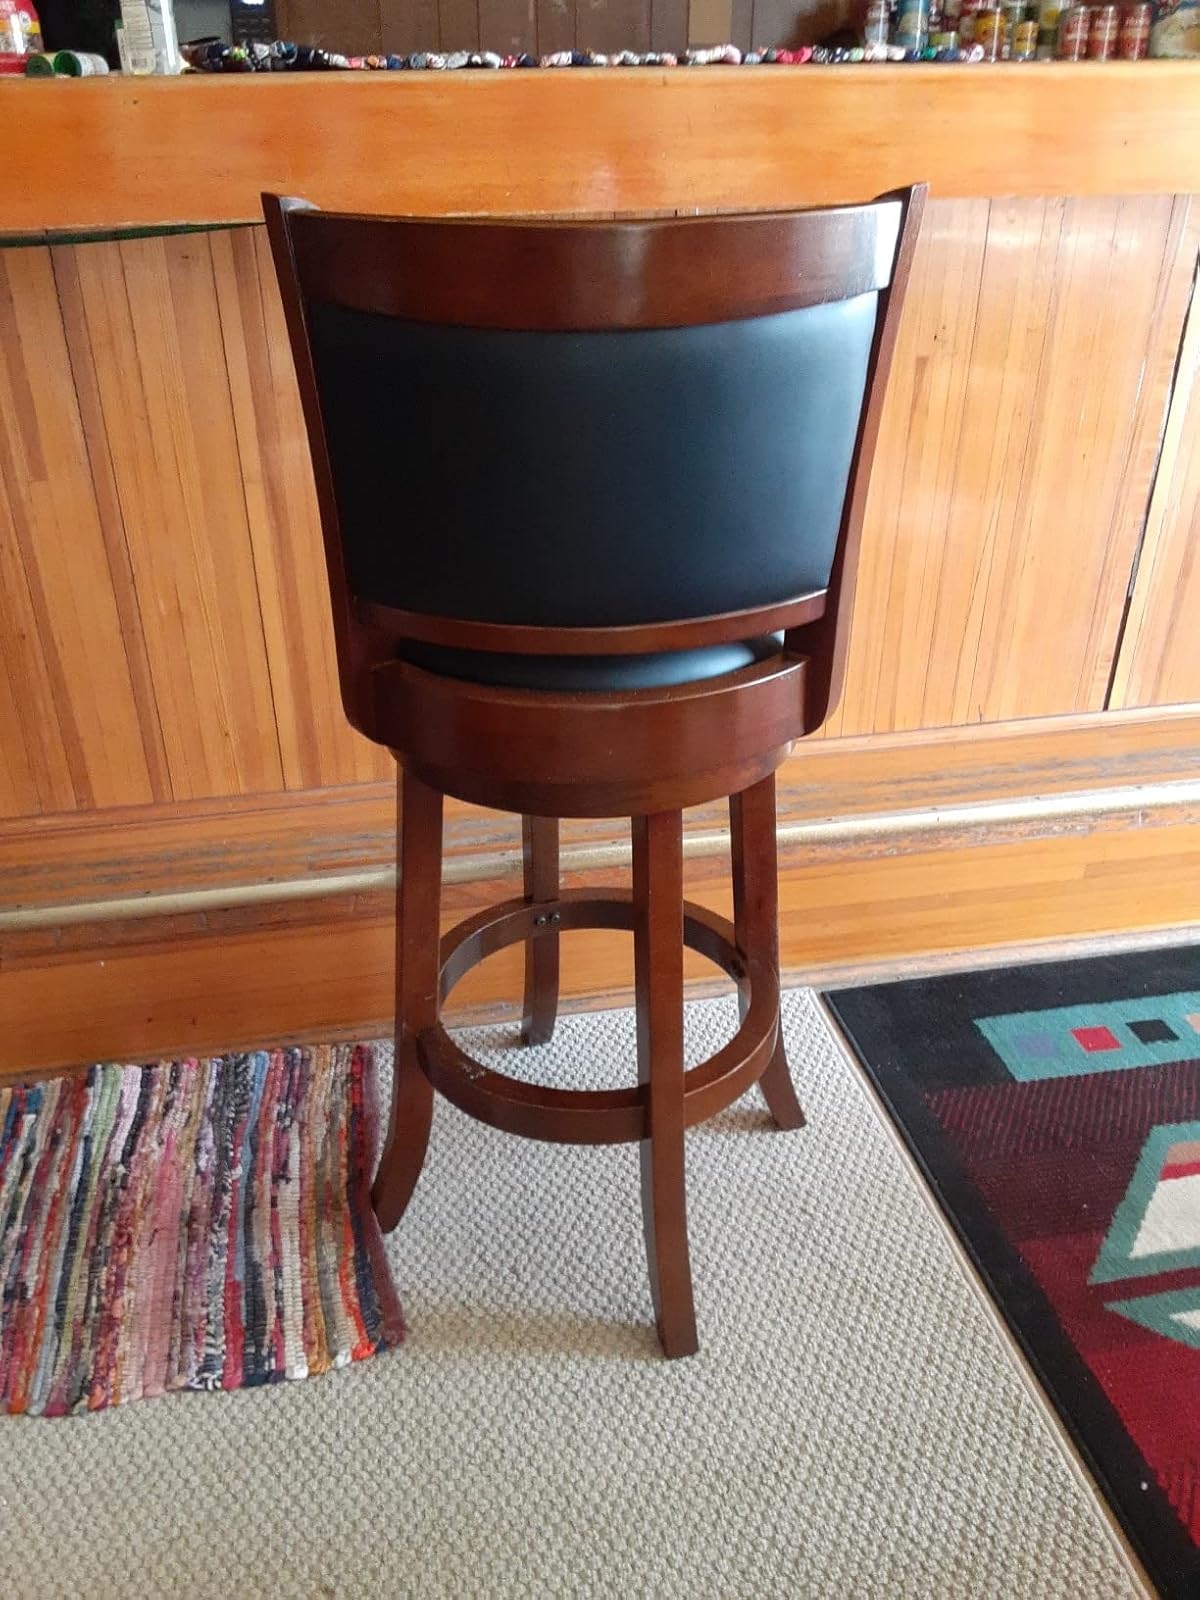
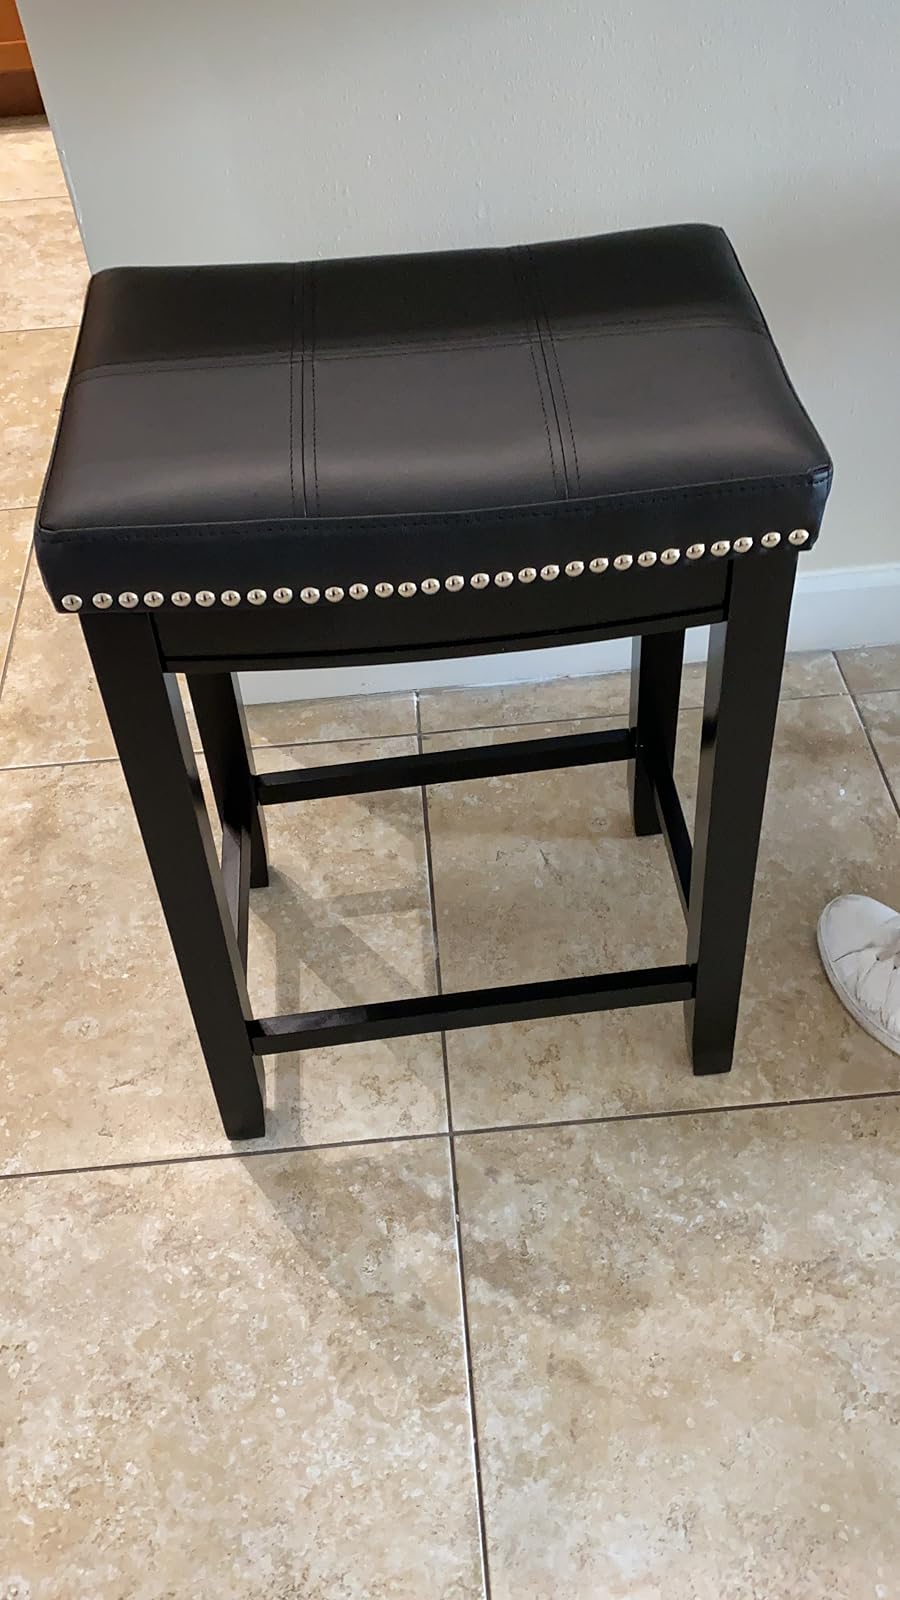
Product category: stool
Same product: no